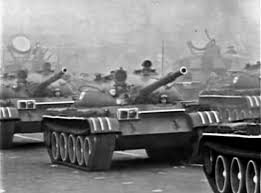
Label: Tank